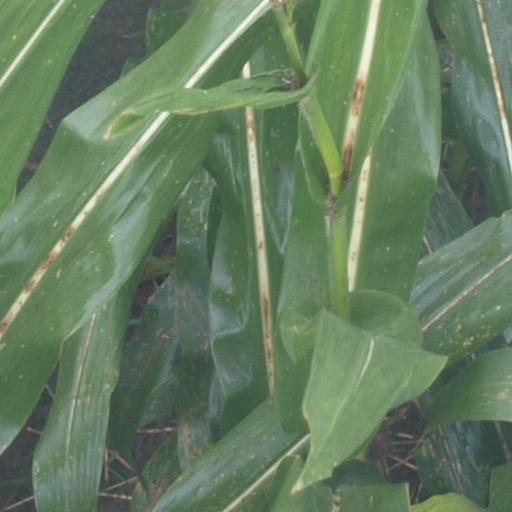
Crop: maize; corn